History of Cumbria

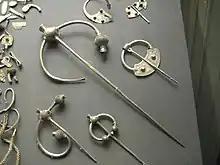
Fibulae from the Penrith Hoard, 10th century (British Museum)

The extent of Rheged is disputed: none of the early sources tells us where Rheged was located. Some historians believe that it was based on the old Carvetii tribal region – mostly covering the Solway plain and the Eden valley. Others say that it may have included large parts of Dumfriesshire, Lancashire and Yorkshire. The Kingdom's centre was based, possibly, at "Llwyfenydd", believed to be in the valley of the Lyvennet Beck, a tributary of the River Eden in east Cumbria, or, alternatively, at Carlisle.